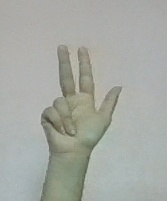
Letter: al